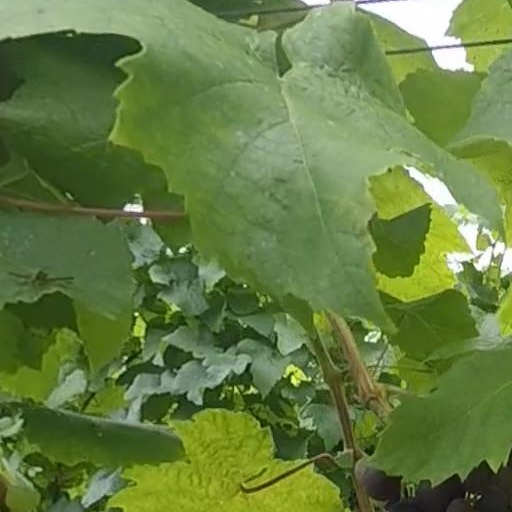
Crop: grape